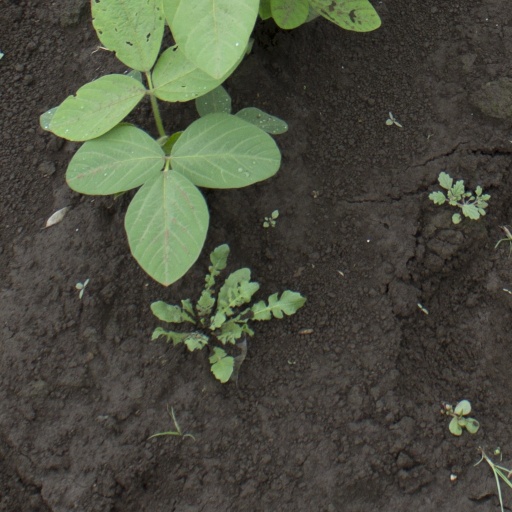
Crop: soybean